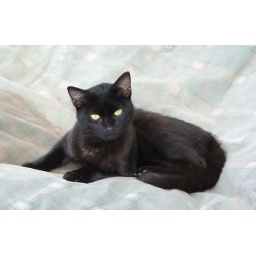
in dog bed